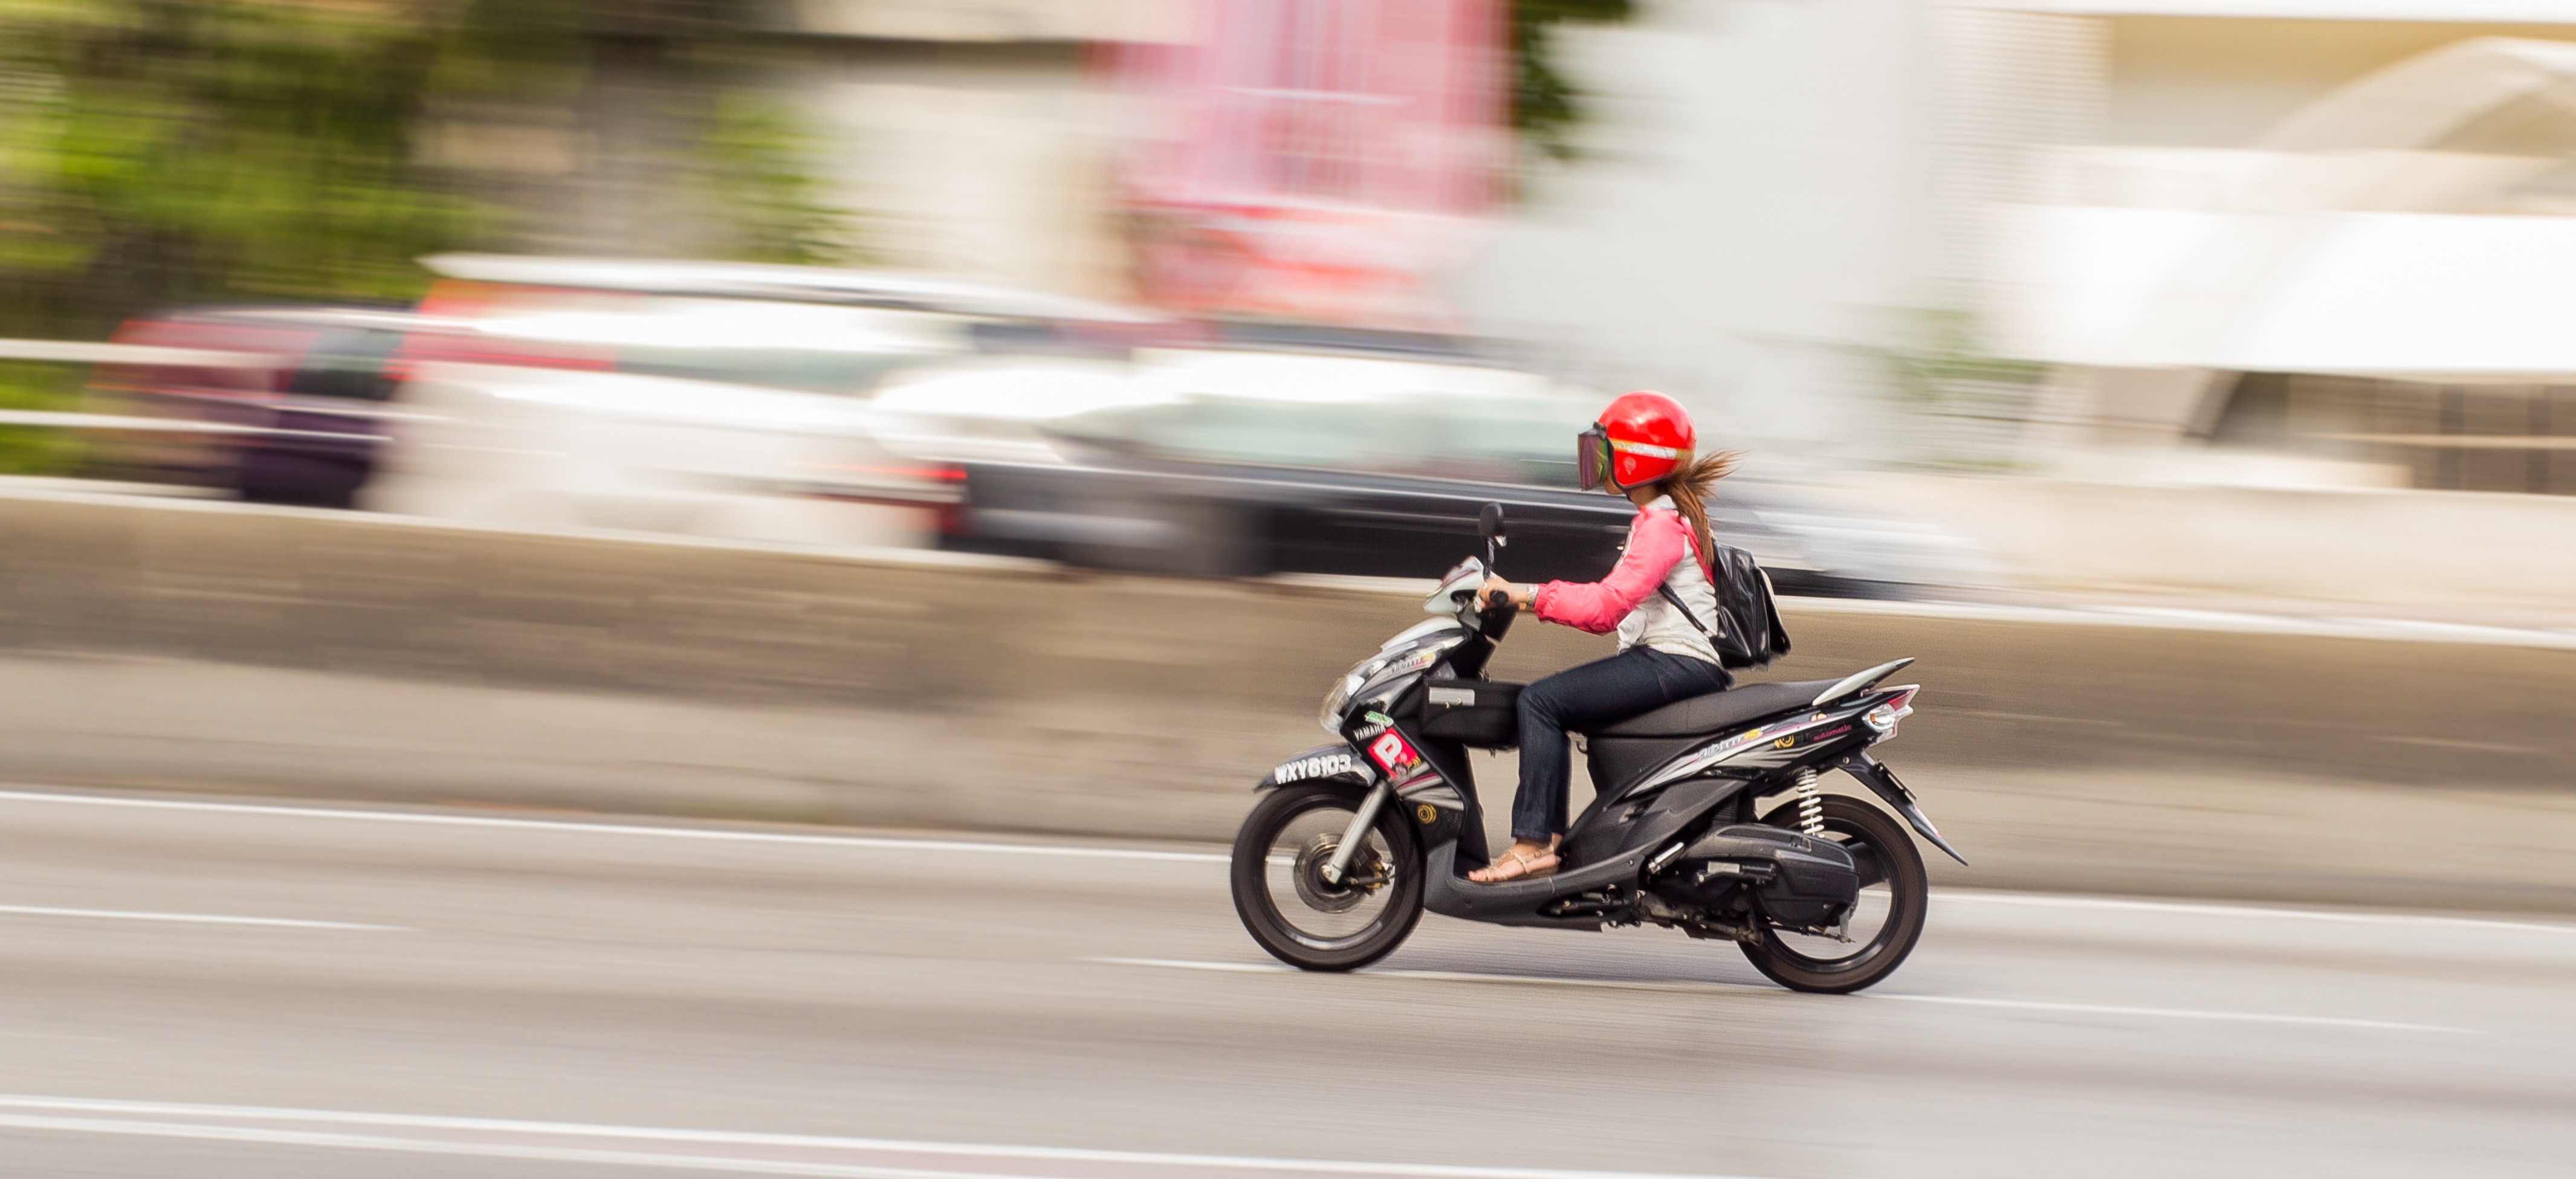
car, bicycle, vehicle, motorcycle, motorcycling, land vehicle, automobile make